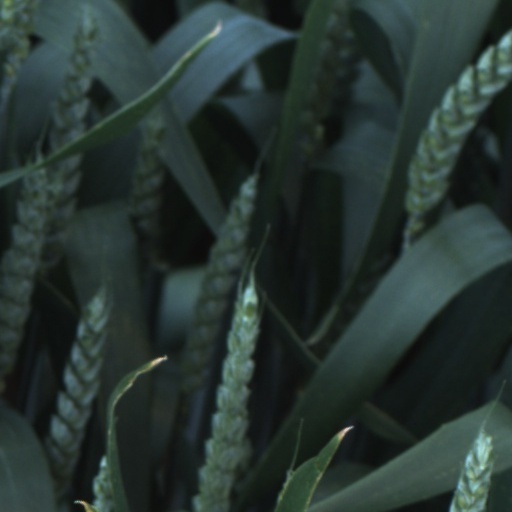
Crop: wheat